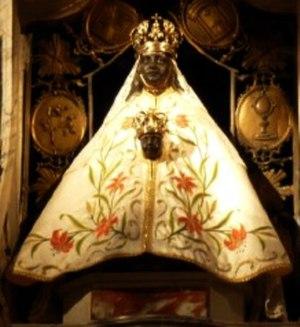
Vierge Noire Notre-Dame du Puy en Velay
Antonio Cristobal Pitarch, né à Sant Mateu le 12 juillet 1814 oùil est mort le 5 décembre 1887, est un musicien espagnol réfugié carliste en France et qui a fait l'essentiel de sa carrière au Puy-en-Velay.